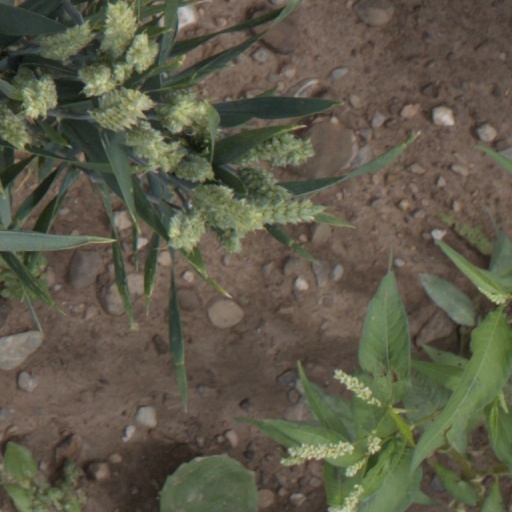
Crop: wheat